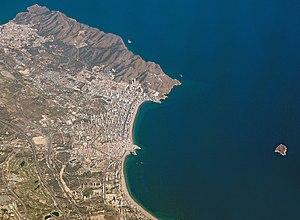
Benidorm, est une commune d'Espagne de la province d'Alicante, dans la Communauté valencienne. Elle est située dans la comarque de la Marina Baixa et dans la zone à prédominance linguistique valencienne.